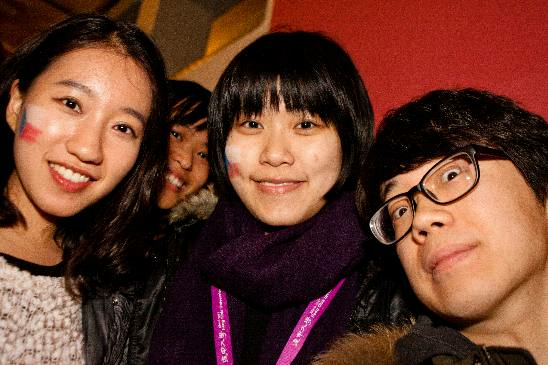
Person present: Yes